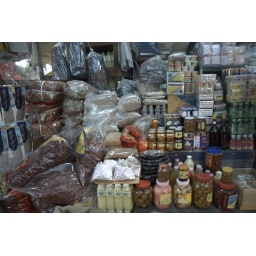
dried fish market beside Wat po